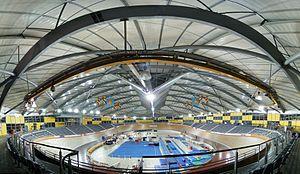
Le vélodrome Dunc Gray est un vélodrome couvert inauguré en 1999 et situé à Bass Hill, banlieue de la Ville de Bankstown, au sud-ouest de Sydney, en Australie. Il a été construit dans le cadre des Jeux olympiques d'été de 2000, afin d'y accueillir les épreuves de cyclisme sur piste. Il est baptisé du nom d'Edgar Gray, dit Dunc Gray, cycliste australien et premier médaillé d'or olympique dans l'histoire du cyclisme australien.
Bass Hill est un quartier de la banlieue de Sydney se situant dans la zone d'administration locale de la Ville de Bankstown, en Nouvelle-Galles du Sud. Elle compte 7 225 habitants en 2006
Un terrain de sport est une surface de jeu utilisée pour divers sports. Cette surface peut-être en extérieur ou bien à l'intérieur, dans ce dernier cas il est appelé « gymnase », en France et au Canada, ou « hall omnisport », en Belgique.